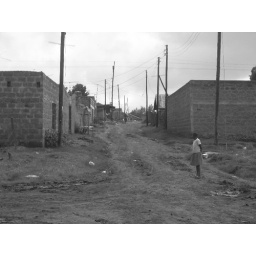
A young girl standing in the street of Nyahururu.